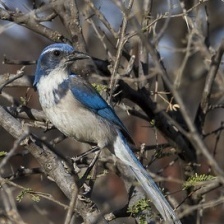
Species: CHARA DE COLLAR
Scientific name: CYANOLYCA ARMILLATA